Wayne County Bridge

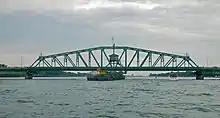
Swing-span section of bridge

Wayne County completely closed the bridge to vehicle traffic from May 2, 2007, until December 21, 2007, to enable the replacement of the bridge deck and related major repairs. The previous replacement of the bridge deck took place in 1979. During much of the 1979 closure period, one lane of traffic remained open on the County Bridge. At the times when the span was completely closed, the only vehicle access to and from the island was via the Grosse Ile Toll Bridge.